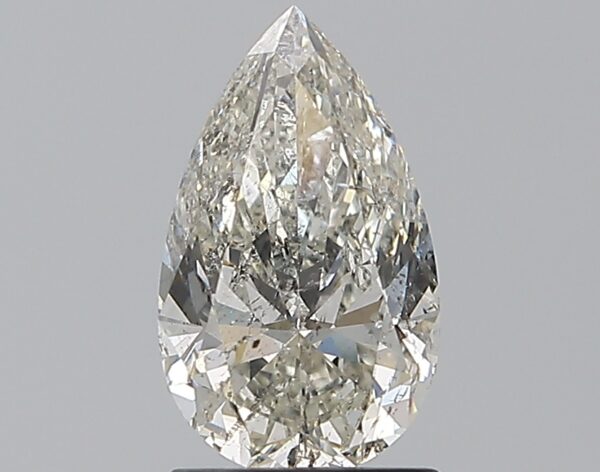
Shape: pear
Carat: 1.51
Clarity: SI2
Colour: H
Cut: EX
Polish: VG
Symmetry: VG
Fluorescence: N
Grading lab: IGI
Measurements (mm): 10.26 x 6.12 x 3.85